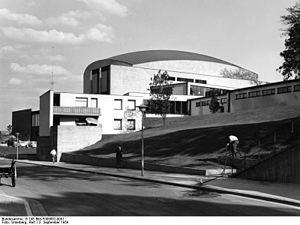
La salle Beethoven est une salle de concerts et de représentations de la ville de Bonn, placée sous la protection des monuments historiques. Elle est la troisième salle à y porter le nom de Ludwig van Beethoven, né à Bonn.